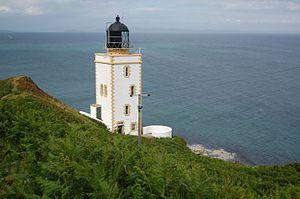
Le phare de Pillar Rock Point est un phare édifié sur la petite île de Holy Isle attenante à l'Île d'Arran, dans le Firth of Clyde, un bras de mer du comté de Ayrshire à l'ouest de l'Écosse.